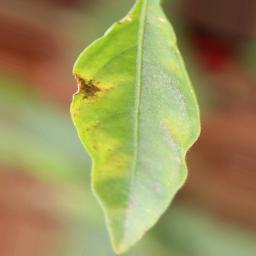
Label: healthy